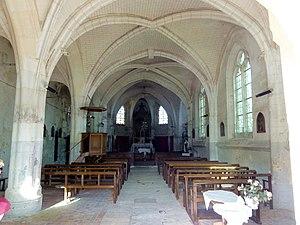
L'église Saint-Wandrille est une église catholique paroissiale située à Rivecourt, dans l'Oise, en France. Elle a été fondée par l'abbaye Saint-Wandrille de Fontenelle à l'époque mérovingienne, en 693. Primitivement, la paroisse de Rivecourt s'étend sur les villages voisins de Longueil-Sainte-Marie et Chevrières. Jusqu'à la fin du XVIᵉ siècle, l'abbaye entretient un prieuré près de l'église. Il devient un simple bénéfice en 1596. La construction de l'église actuelle aurait débuté en 1513, et sa grande homogénéité stylistique permet de déduire que le chantier progresse assez rapidement, avec un achèvement vers 1530. L'ensemble de l'édifice est de style gothique flamboyant, et malgré ses petites dimensions et sa hauteur modeste, son architecture est de bon niveau. Le portail occidental est l'un des plus richement décorés de la région, et l'espace intérieur bénéficie de piliers ondulés et d'une modénature aboutie, hormis dans le bas-côté. Cependant, la mise en œuvre n'est pas toujours soignée. Sur le portail, l'emploi d'une pierre trop tendre s'est soldé par une perte d'une partie importante du décor sculpté, et les voûtes du transept sont très irréguliers.